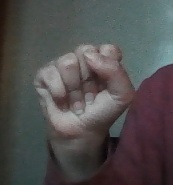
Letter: saad